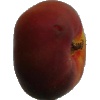
Label: Nectarine Flat 1